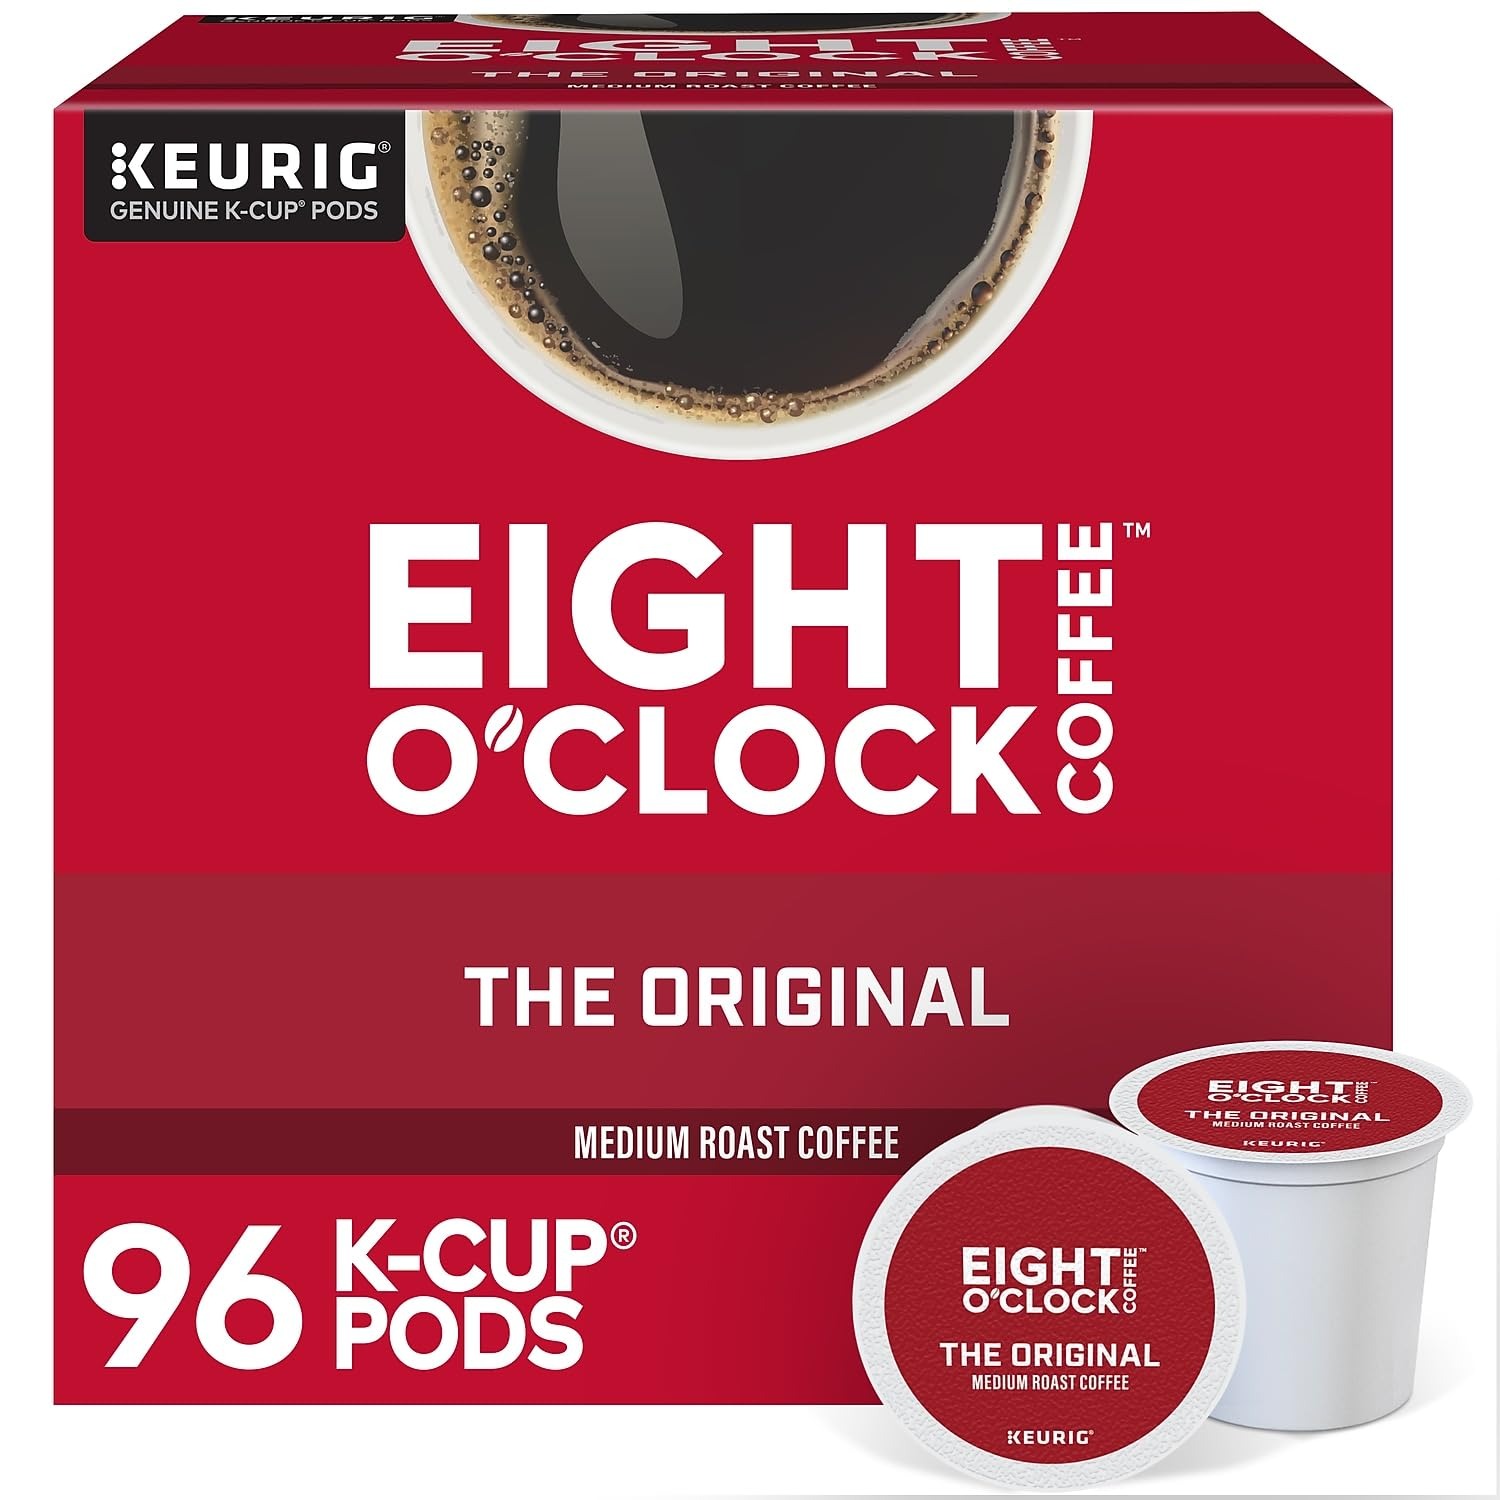
Item Name: Eight O'Clock Original Coffee Keurig K-Cup Pods, Medium Roast, 96/Carton (64053)
Bullet Point 1: Sold as 96/Carton.
Bullet Point 2: Regular Coffee
Bullet Point 3: Medium roast strength.
Bullet Point 4: A bright, 100% Arabica roast offering sweet and fruity hints in a well-balanced flavor.
Bullet Point 5: Original Roast coffee. Brews either a 6, 8 or 10 oz. beverage depending on the machine. No filters or loose coffee allowing you to just pop it in and brew. Made with 100% Arabica coffee.
Product Description: Eight O'Clock Original Coffee is a bright, 100% Arabica roast offering sweet and fruity hints in a well-balanced flavor.
Value: nan
Unit: None

Price: 37.22